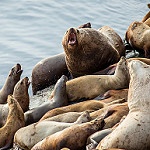
Label: sea